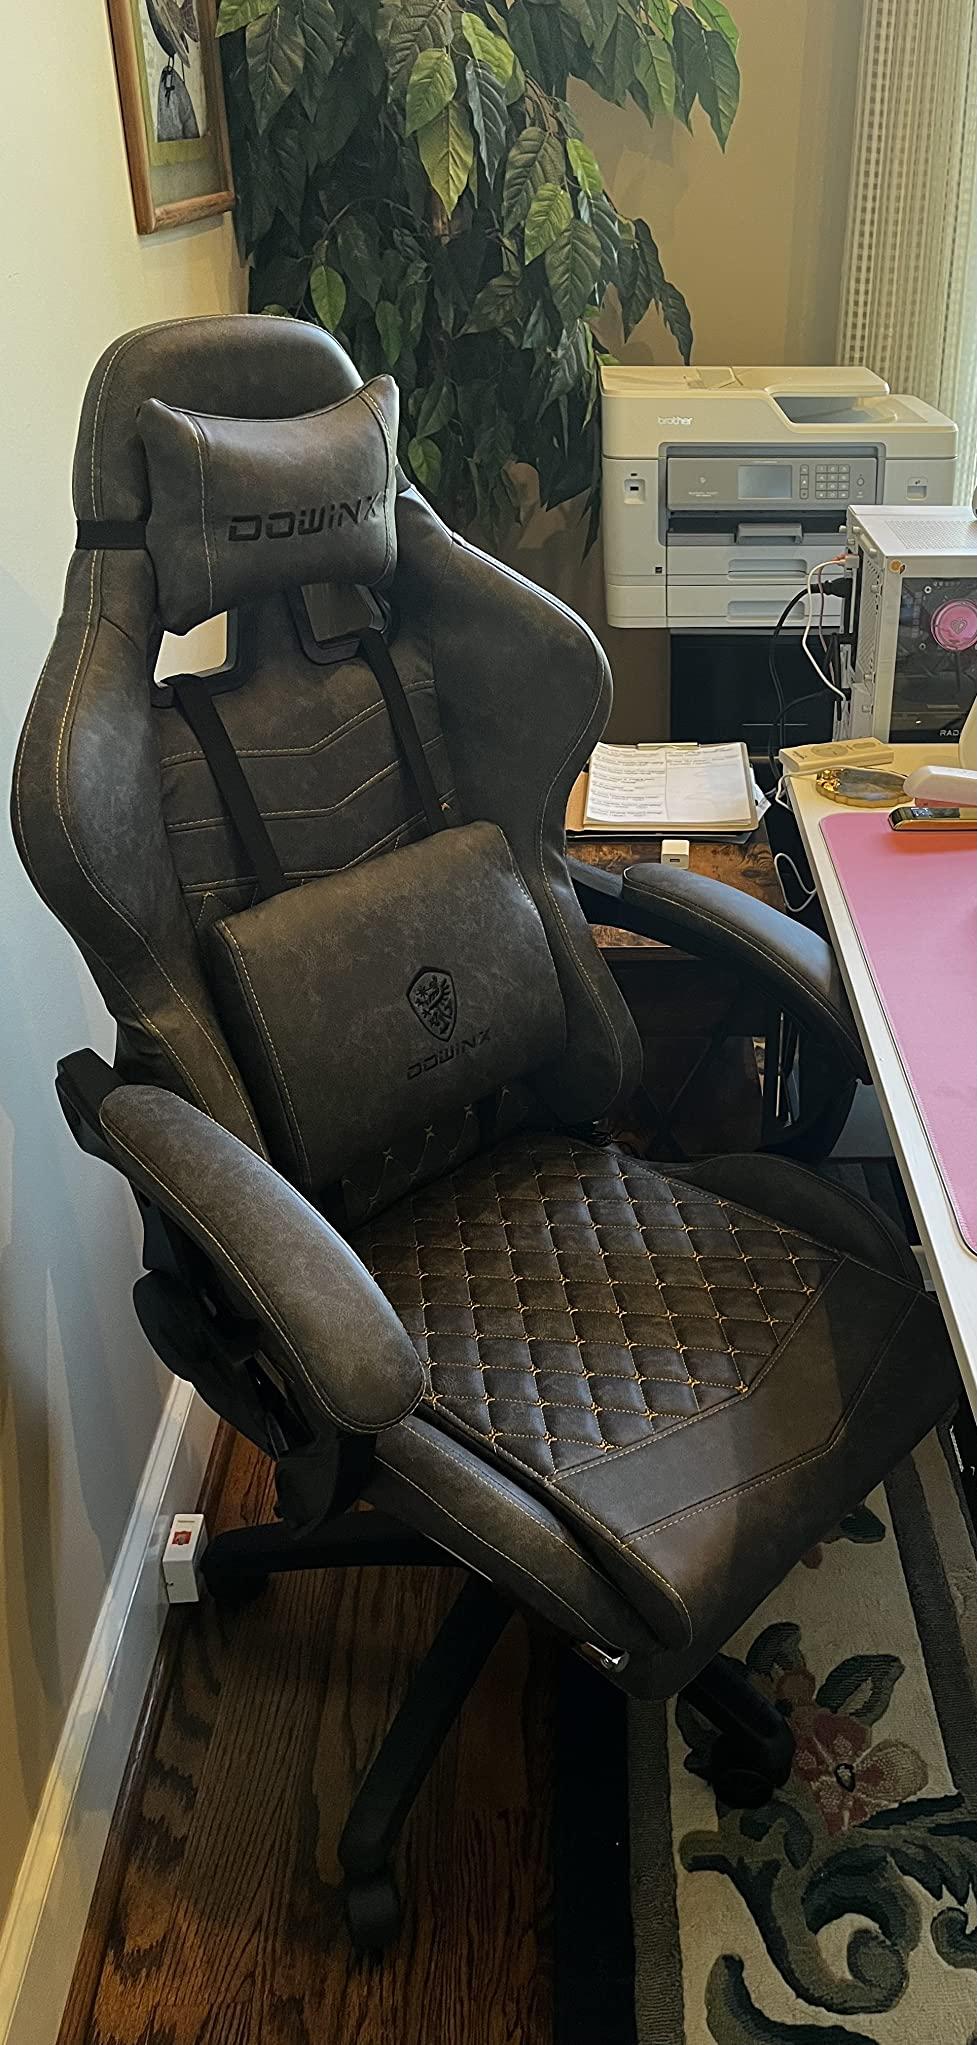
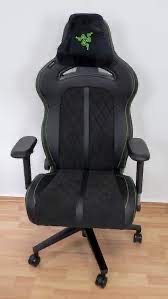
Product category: items_chair
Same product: no